Pustevny

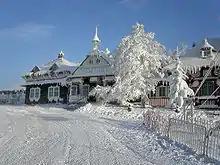
Pustevny in winter

Pustevny (1018 metres above sea level) is a mountain saddle in the Moravian-Silesian Beskids mountain range of the Czech Republic, not far from Radhošť, in the municipality of Prostřední Bečva. It was named after the Czech word for a hermit. Hermits lived here until the year 1874. For Pustevny, wooden buildings built in traditional folk style are typical. They were built and designed in the end of the 19th century by the architect Dušan Jurkovič.